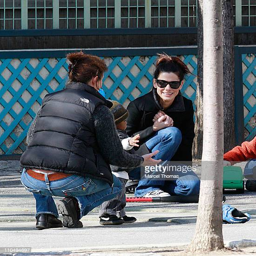
actor and basketball shooting guard are seen on the streets